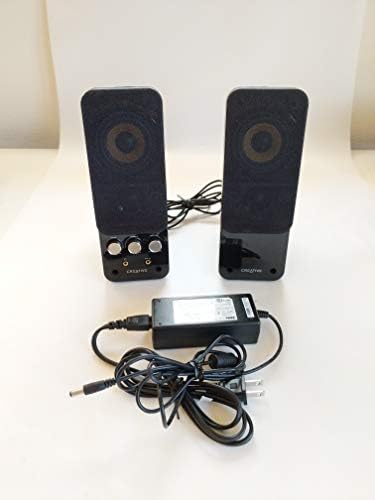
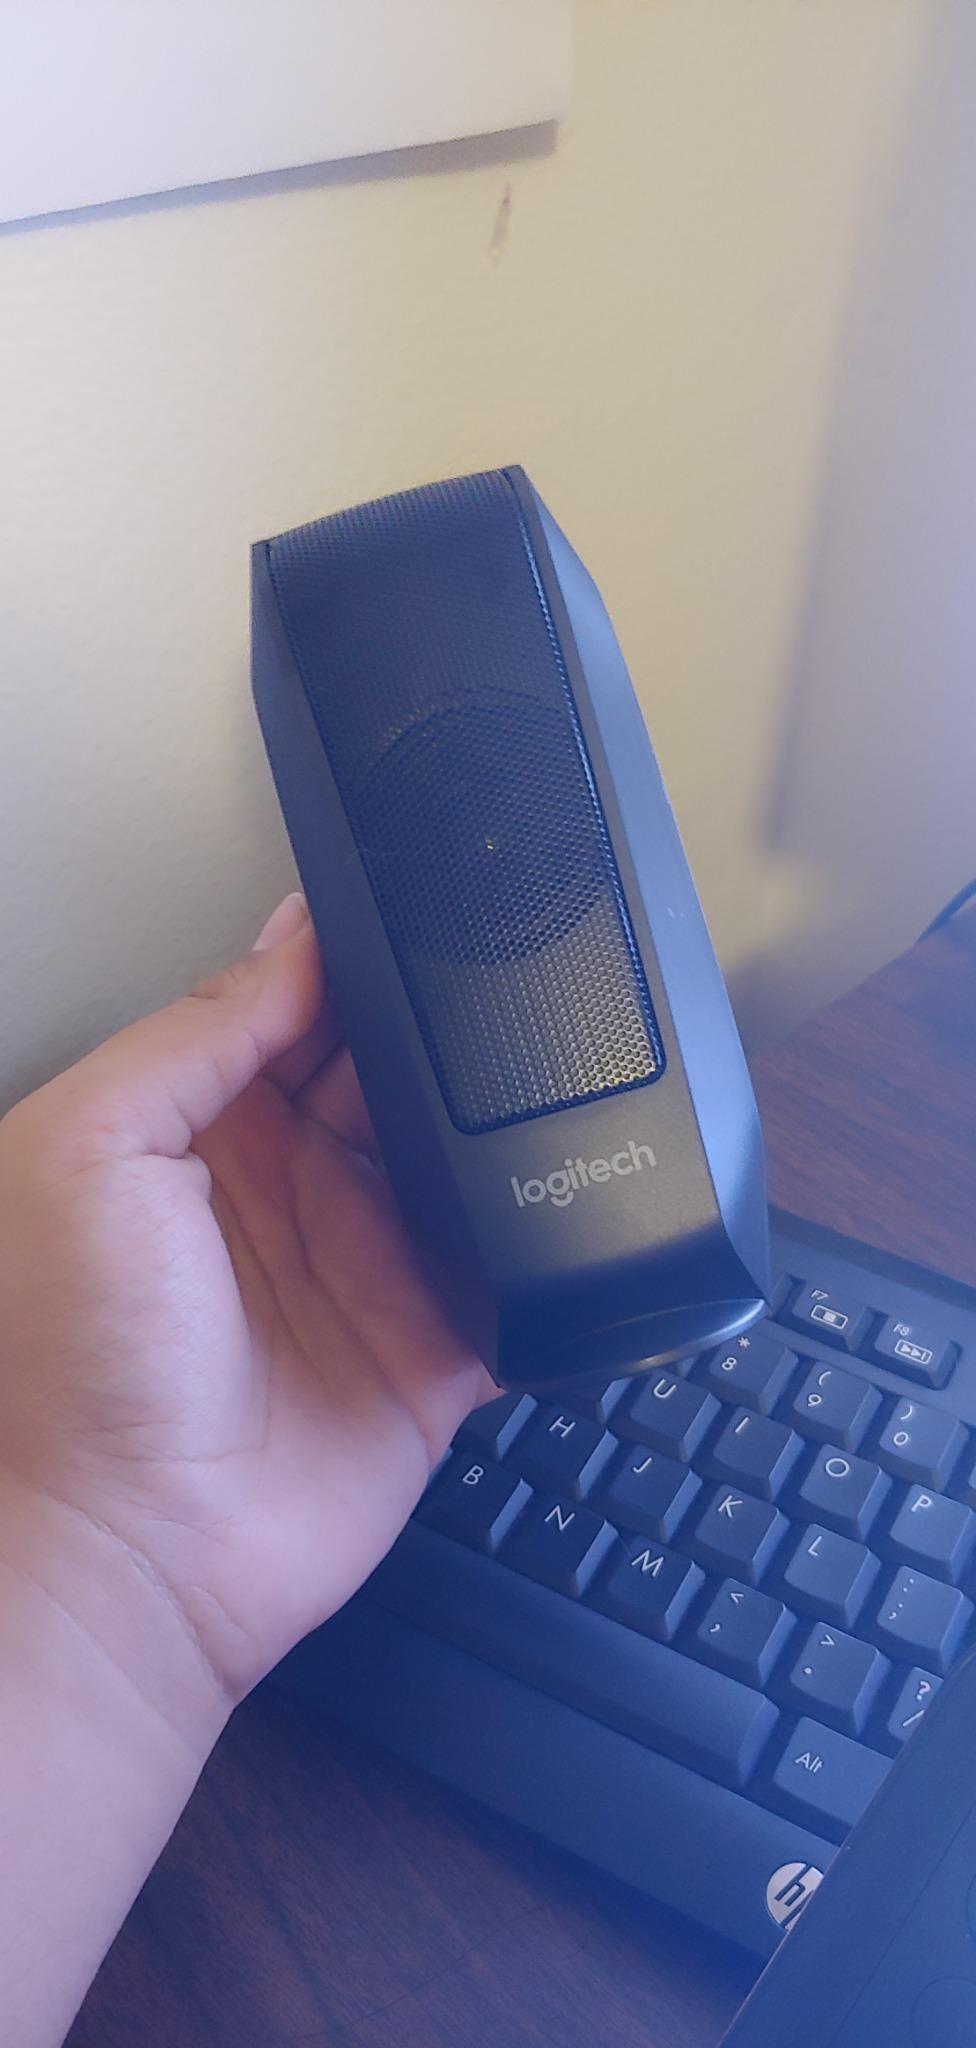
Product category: speaker
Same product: no